Greg Garcia (baseball)

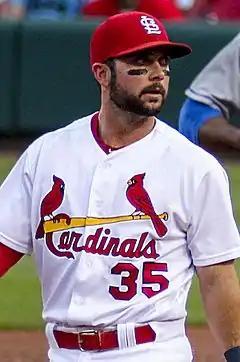
Garcia with the St. Louis Cardinals in 2016

Greg Joseph Garcia (born August 8, 1989) is an American former professional baseball infielder. He played in Major League Baseball (MLB) for the St. Louis Cardinals and San Diego Padres.